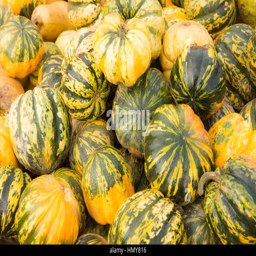
background with a pile of pumpkins